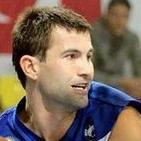
Age: 29